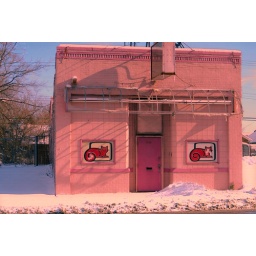
pink pussy cat in the cold